Religious perspectives on tattooing

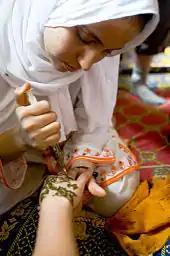
Woman applying a henna temporary tattoo (coloring hands) in Morocco

There is no direct mention of tattooing in the Qur'an. Scholars who claim that tattooing is a sin support their view by pointing to hadiths such as one in Sahih al-Bukhari narrated by Abu Juhayfa that purports "The Prophet cursed the one who does tattoos and the one who has a tattoo done." These scholars generally do not hold the view that non-permanent tattoos such as henna are sinful; nor do they claim that converts to Islam who had tattoos prior to conversion need to get those tattoos removed. Turkish professor of religious studies Remzi Kuscular states that tattoos are sinful but that they do not violate a Muslim's . Canadian Islamic scholar Ahmad Kutty claims that tattooing prohibitions exist in Islam to protect Muslims from HIV/AIDS, hepatitis, and other diseases that can be possibly transferred to people through tattooing.